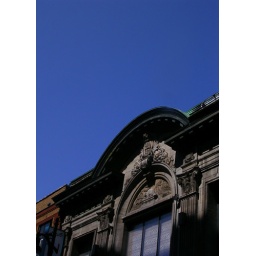
I love the architechture and how the sky looked so perfect, not a cloud in sight. I love the contrast.